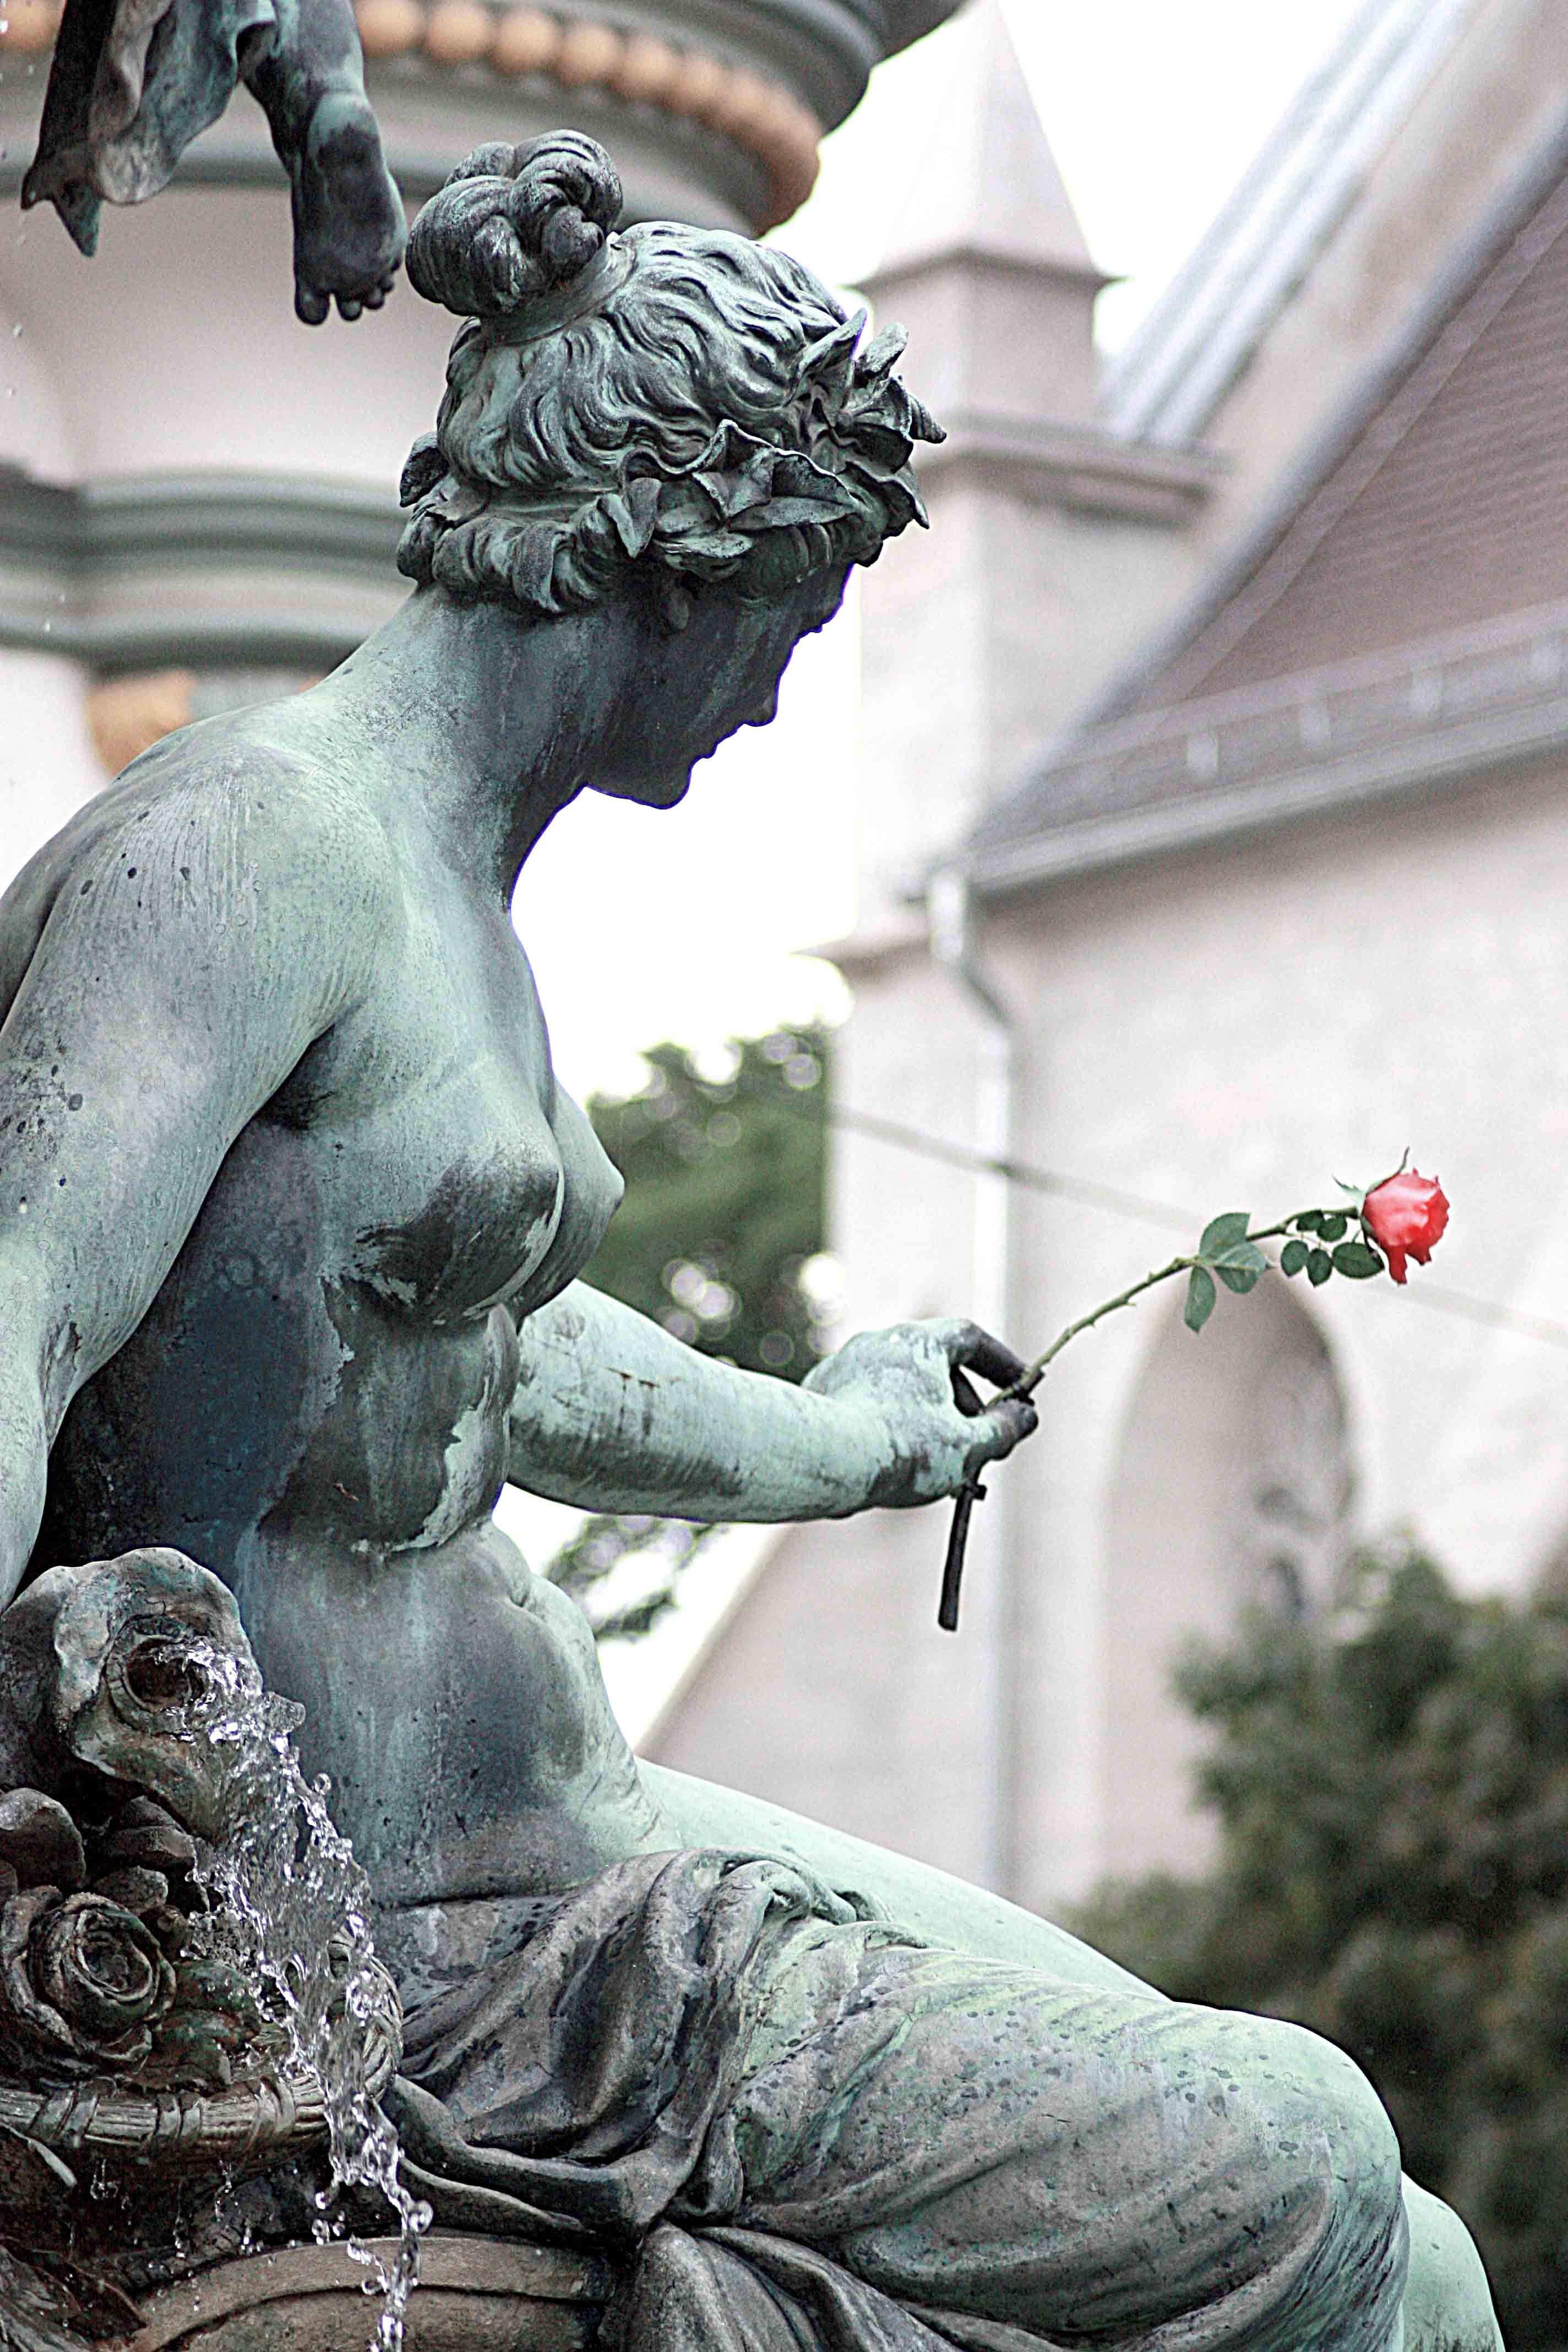
person, woman, sweet, monument, statue, rose, sculpture, art, fountain, breast, graceful, human positions